Bernard van Beek

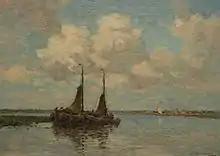
Return of the fishing boats to Kortenhoef (nearly 1910).

His chosen genres ranged from genre landscape painting with scenes of summer landscape, polders and the village face to the city face. In still life, he had primarily adopted the flower as an object. He also chooses the classic theme of the windmill of Jan Hendrik Weissenbruch (1824-1903) and Paul Gabriel (1828-1903)—both are in the tradition of Jacob van Ruisdael (1630-1681). Very well known are the landscape paintings from the surrounding of Kortenhoef. He is primarily concerned with inland fishing themes, too.